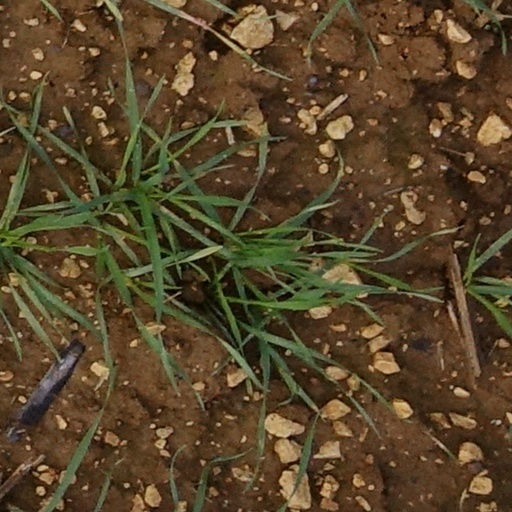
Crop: wheat